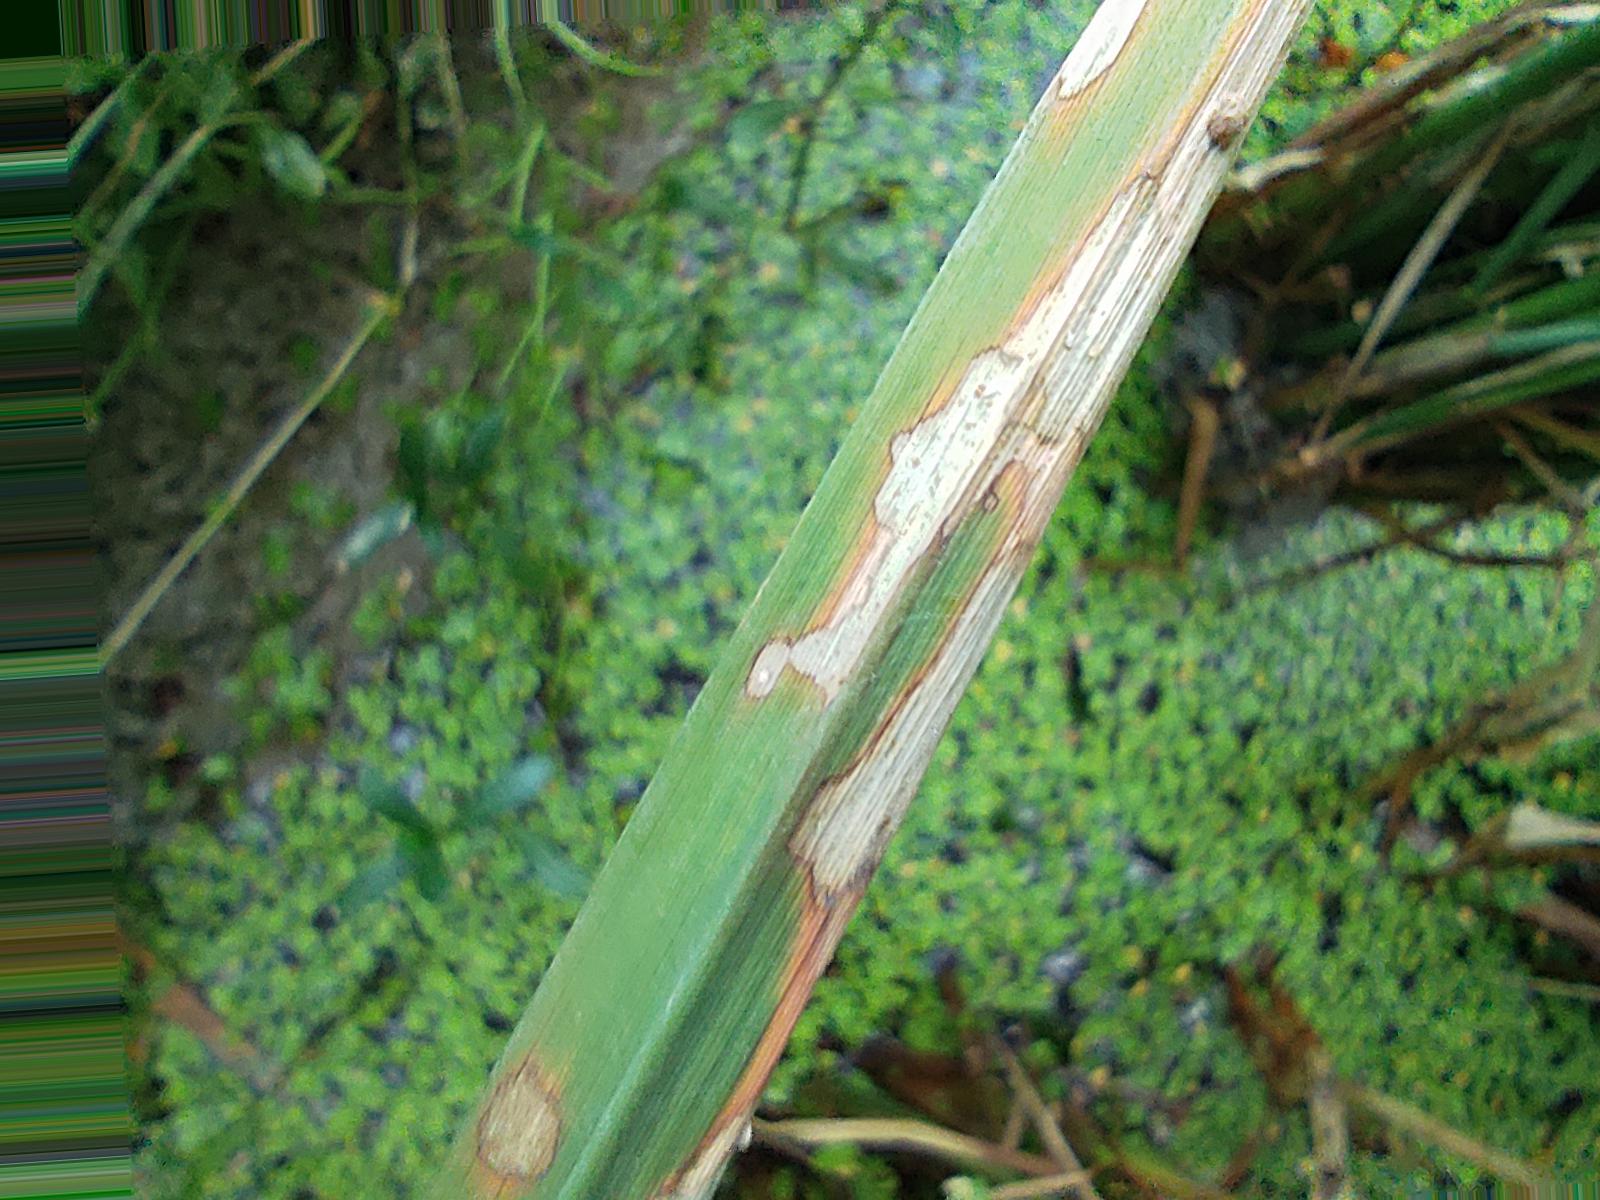
Nhãn: Bệnh Đốm Vằn ( Khô vằn ) ( Sheath Blight )